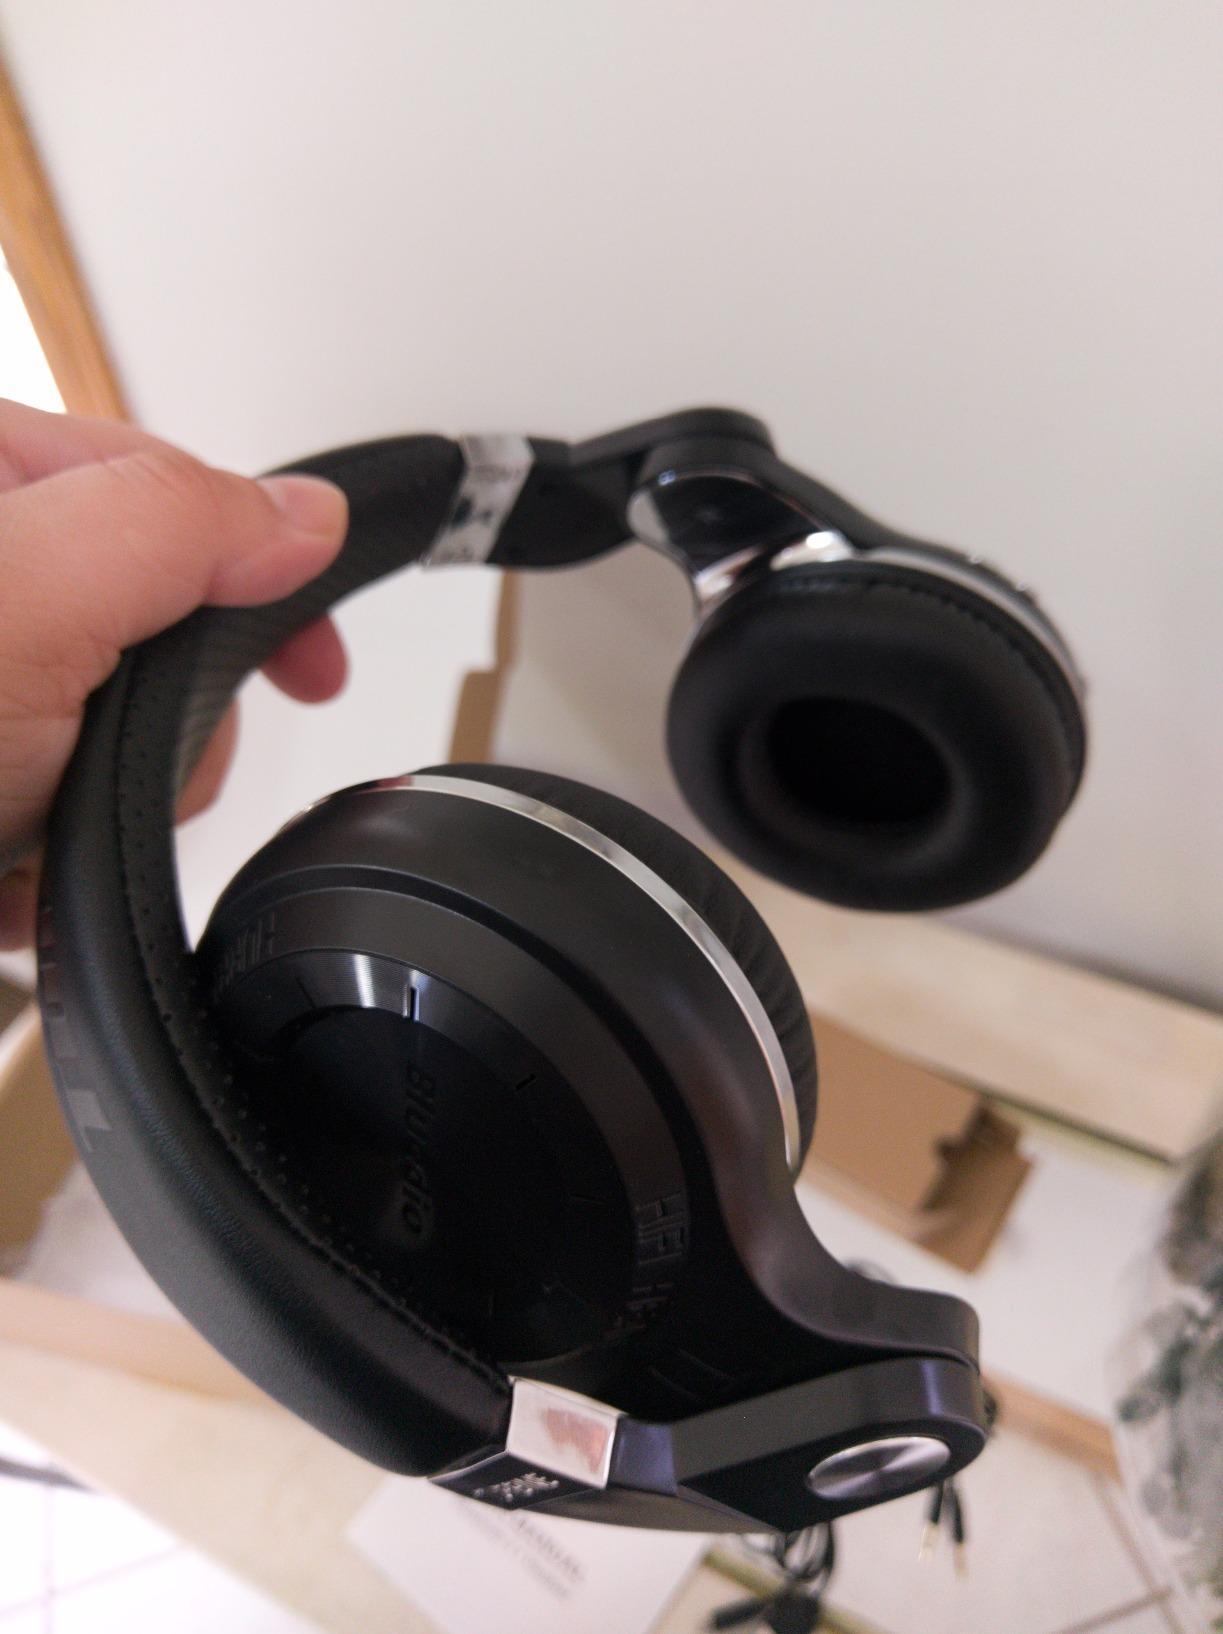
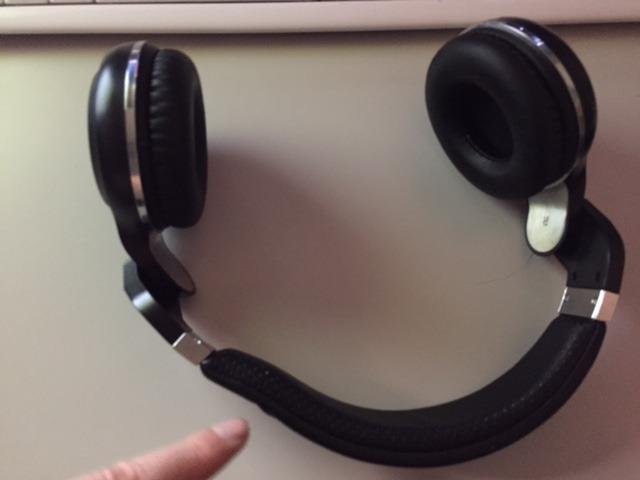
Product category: headphones
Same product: yes